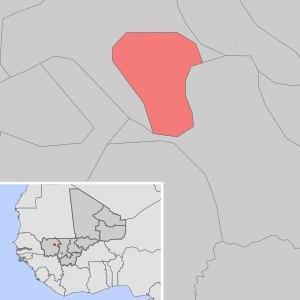
Diabira est un village malien situé dans la commune urbaine de Fatao, cercle de Diéma, région de Kayes.